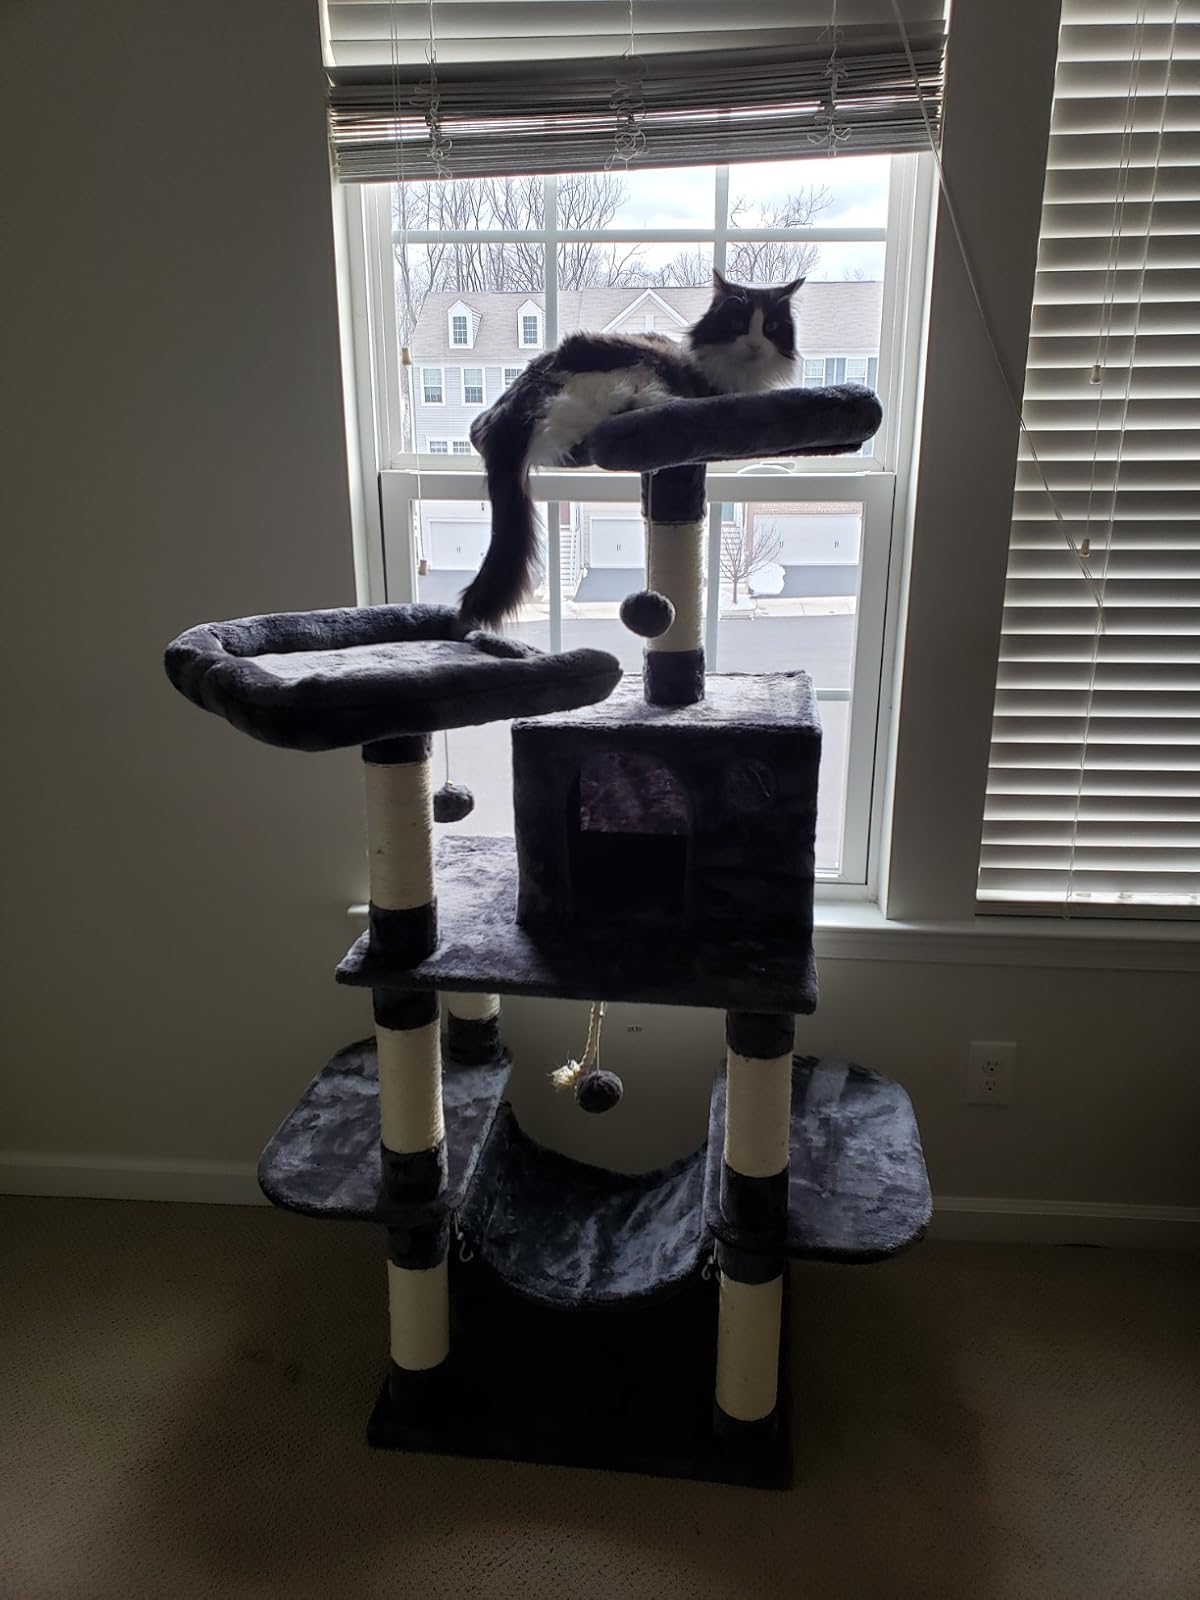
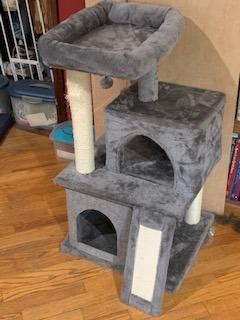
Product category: items_cat tree
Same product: no